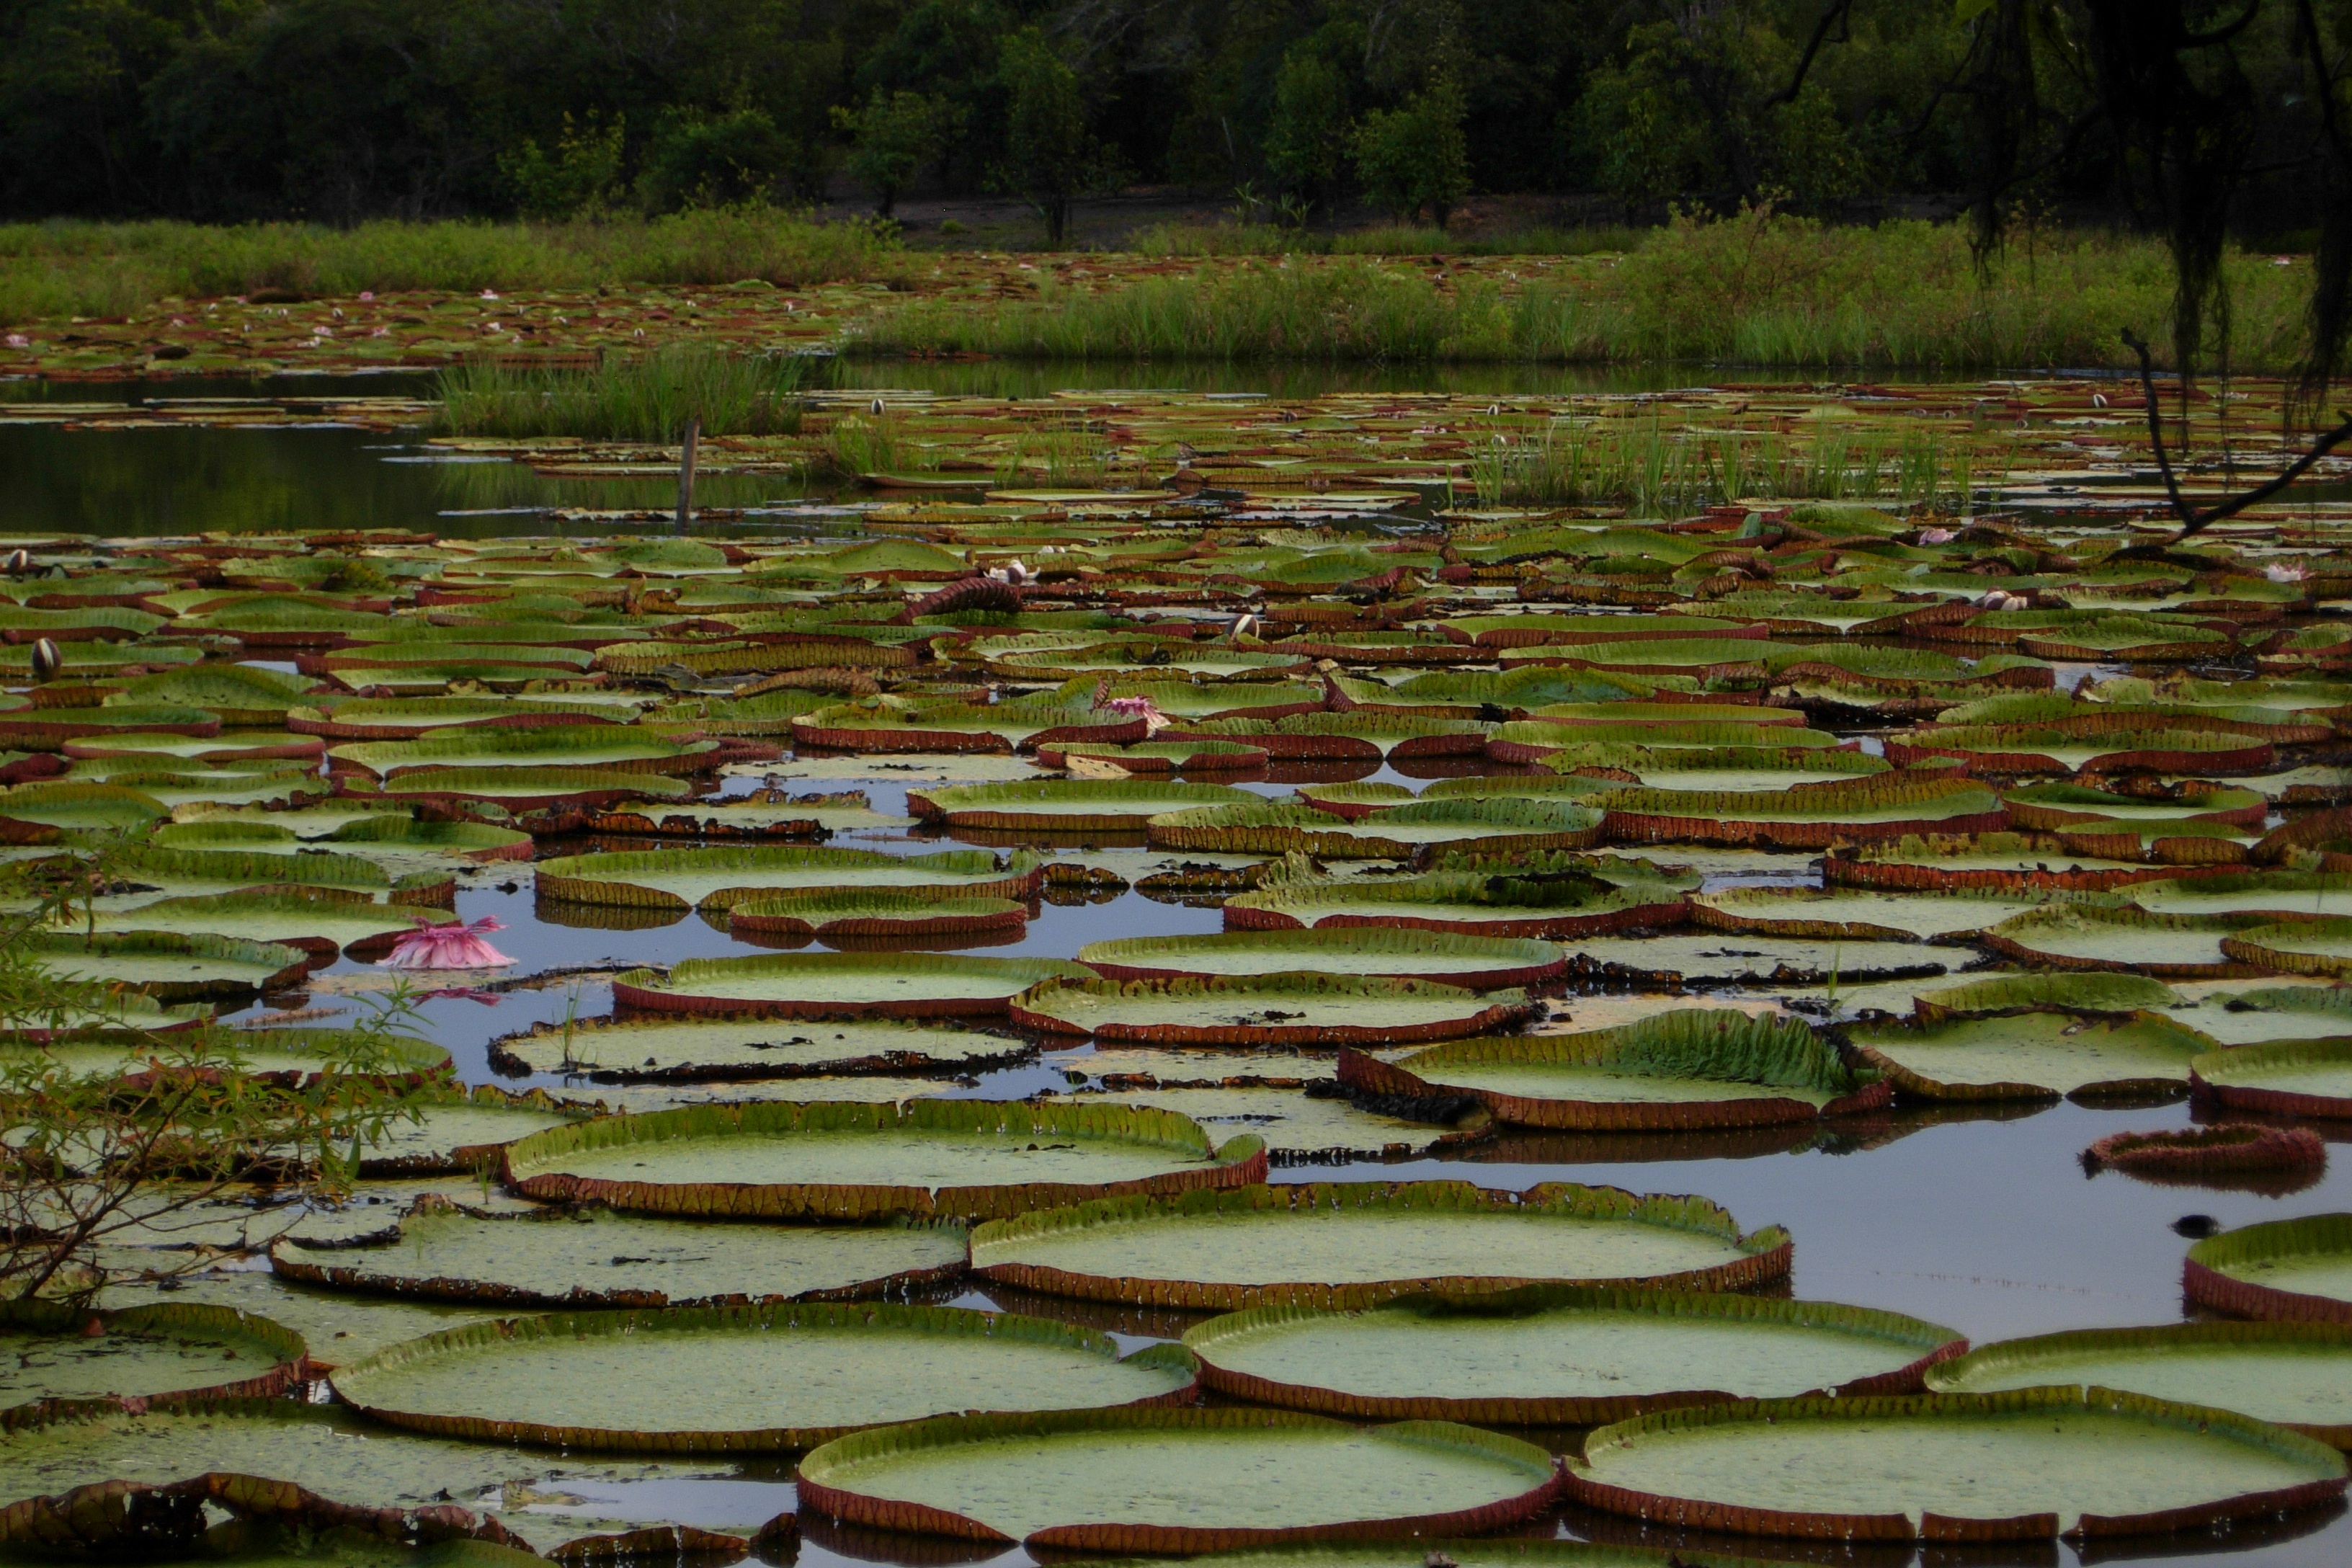
landscape, nature, marsh, swamp, field, flower, pond, agriculture, leaves, terrace, wetland, lily, habitat, ecosystem, rural area, paddy field, fish pond, karanambu, natural environment